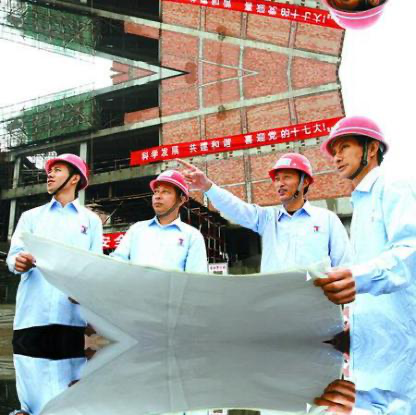
Objects in the image:
label: helmet
label: helmet
label: helmet
label: helmet
label: helmet